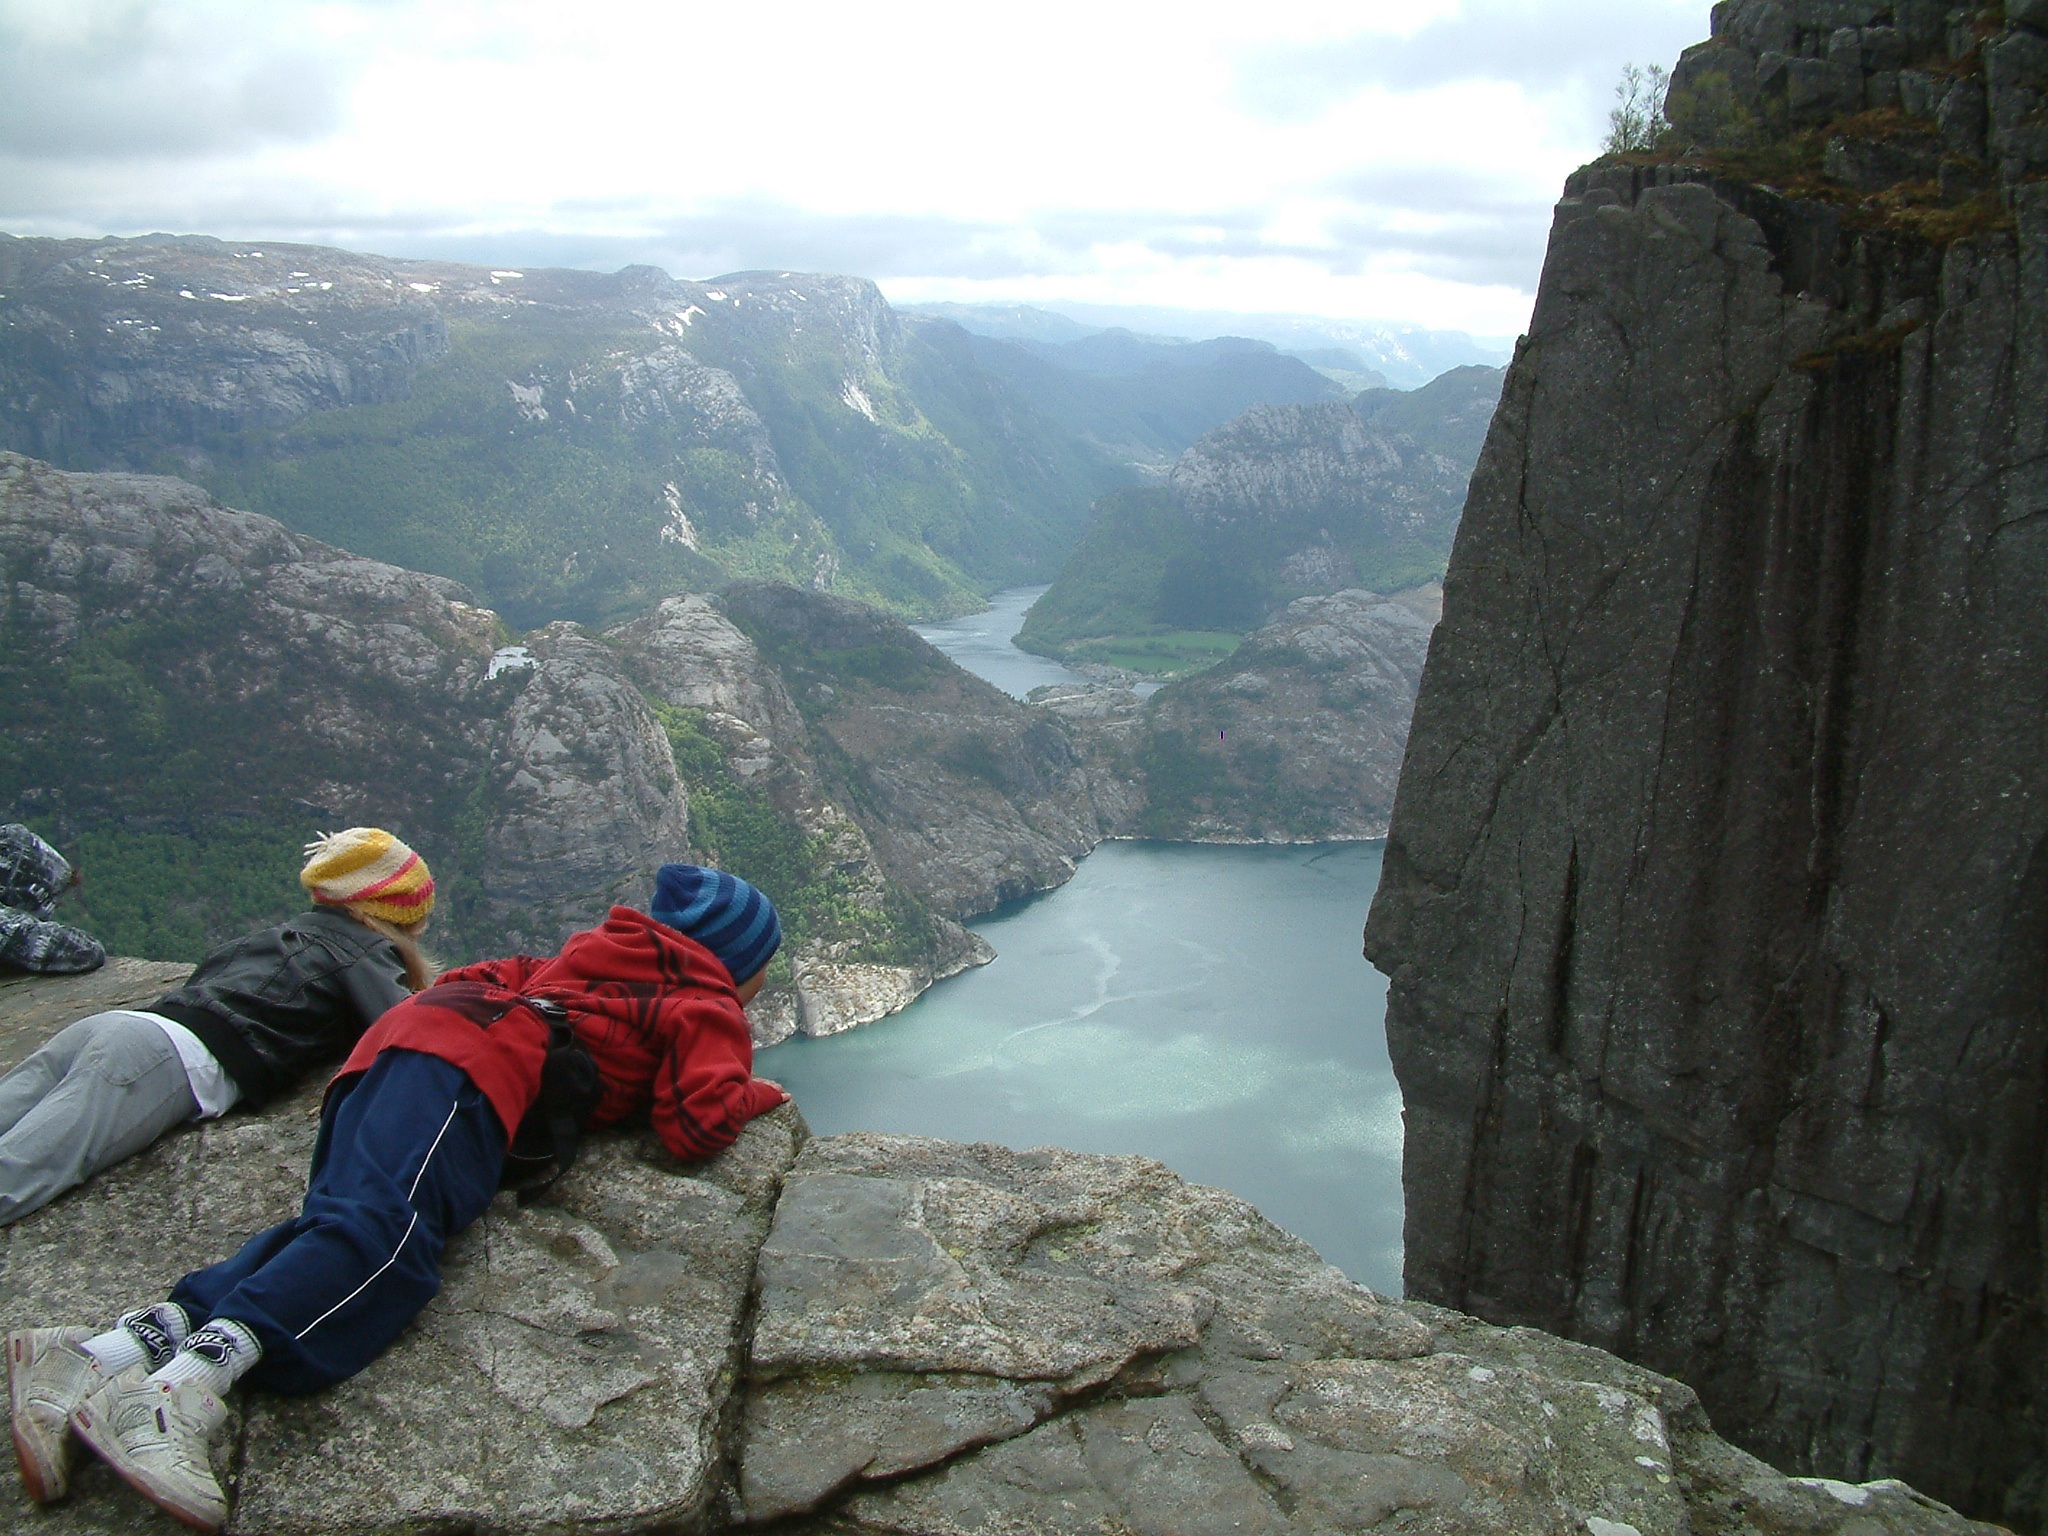
landscape, walking, mountain, hiking, adventure, mountain range, travel, cliff, hike, holiday, fjord, extreme sport, terrain, ridge, mountaineering, clouds, sports, courage, mountains, alps, norway, norge, scandinavia, preikestolen, landform, outdoor recreation, mountainous landforms